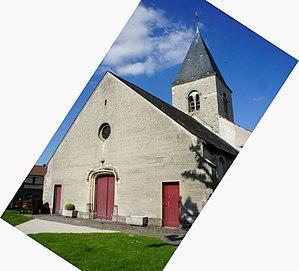
portail occidental de l'Église Saint-Basle de Caurel.
L'église Saint-Basle remonte au XIIᵉ siècle. De style roman, elle est classée aux monuments historiques depuis 1921.